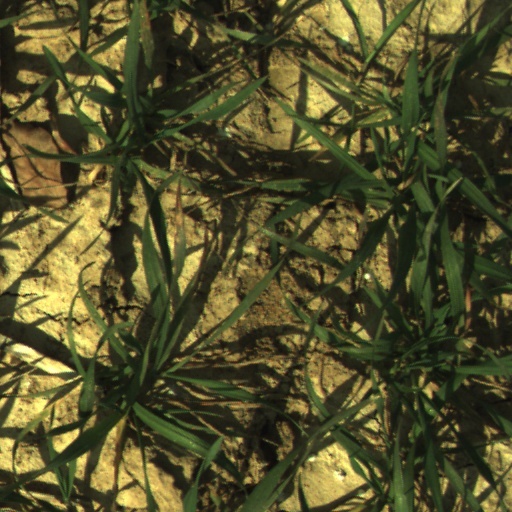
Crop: wheat